History of SE Palmeiras

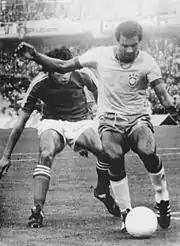
Luís Pereira, playing for the Brazilian national team, at the 1974 World Cup

Since 2001, Palmeiras' leadership worked to have the 1951 Copa Rio recognized as the first Club World Championship. The São Paulo club compiled a dossier to lobby FIFA for recognition.